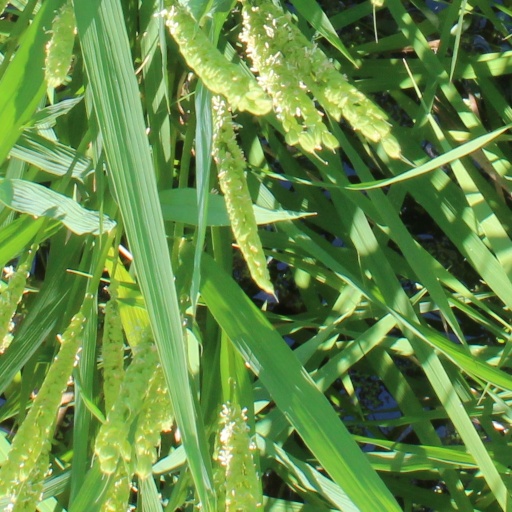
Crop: rice